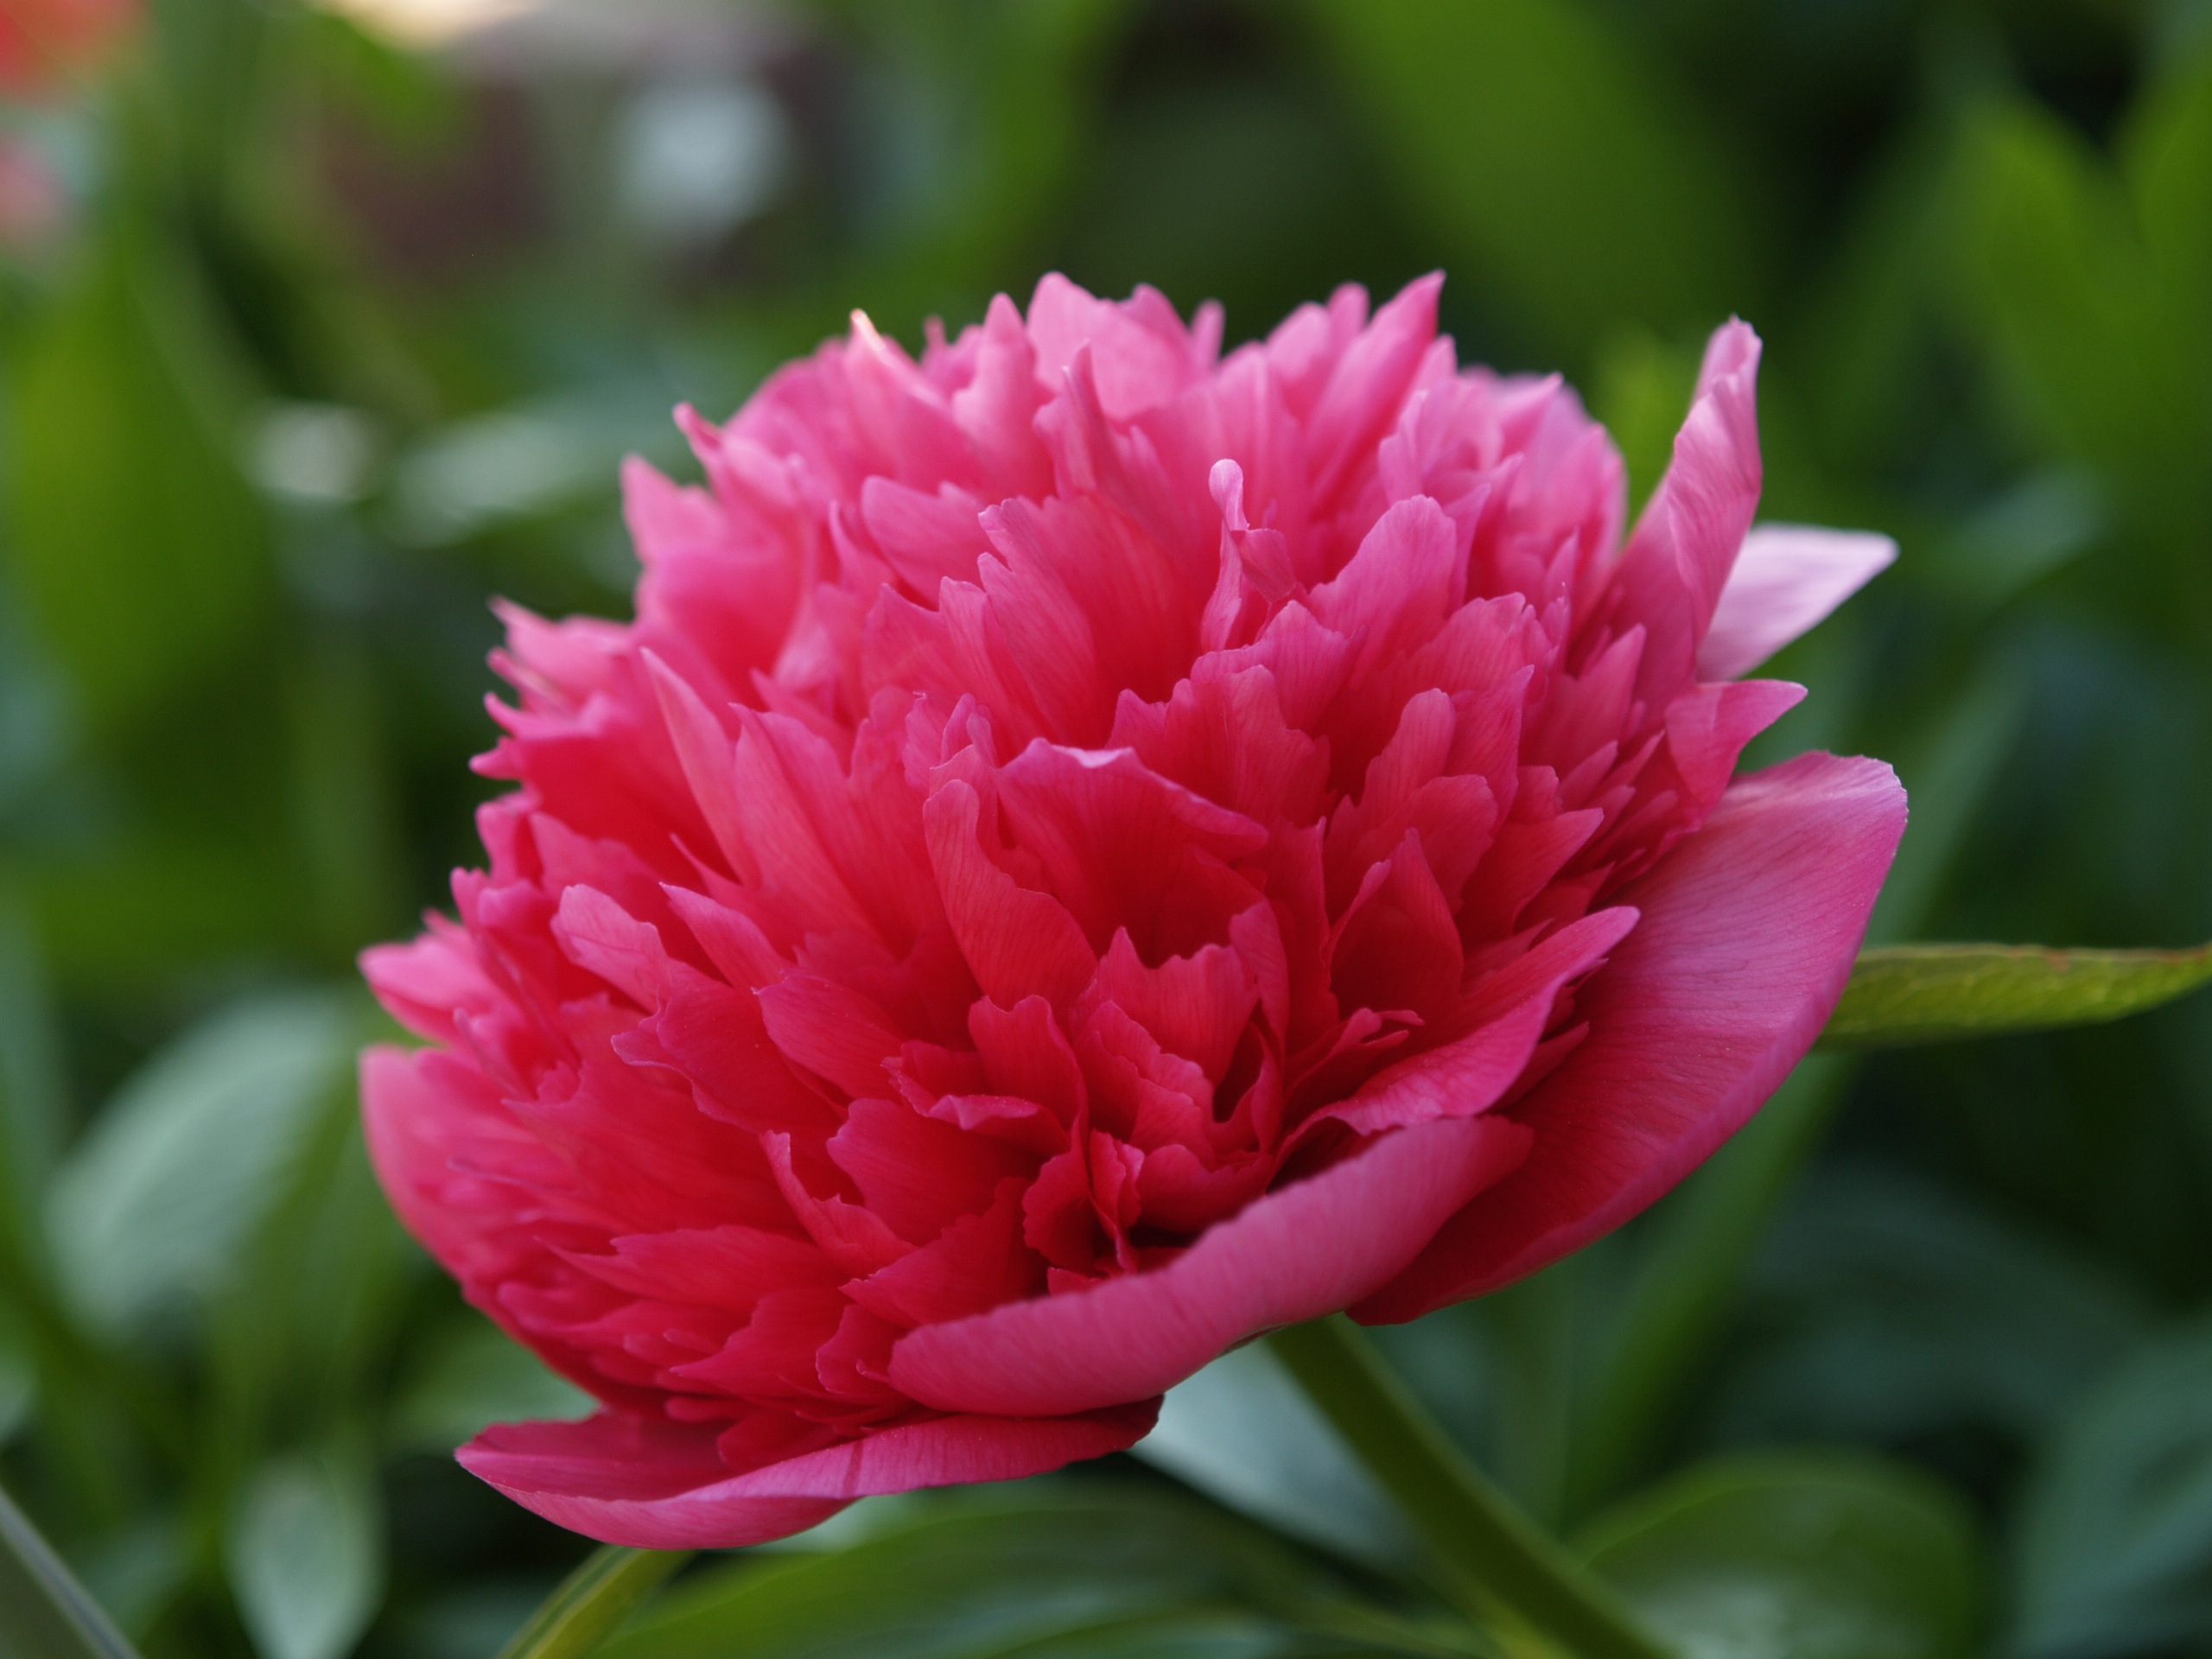
plant, flower, petal, flora, peony, macro photography, flowering plant, land plant, paeonia officinalis, bondepeon